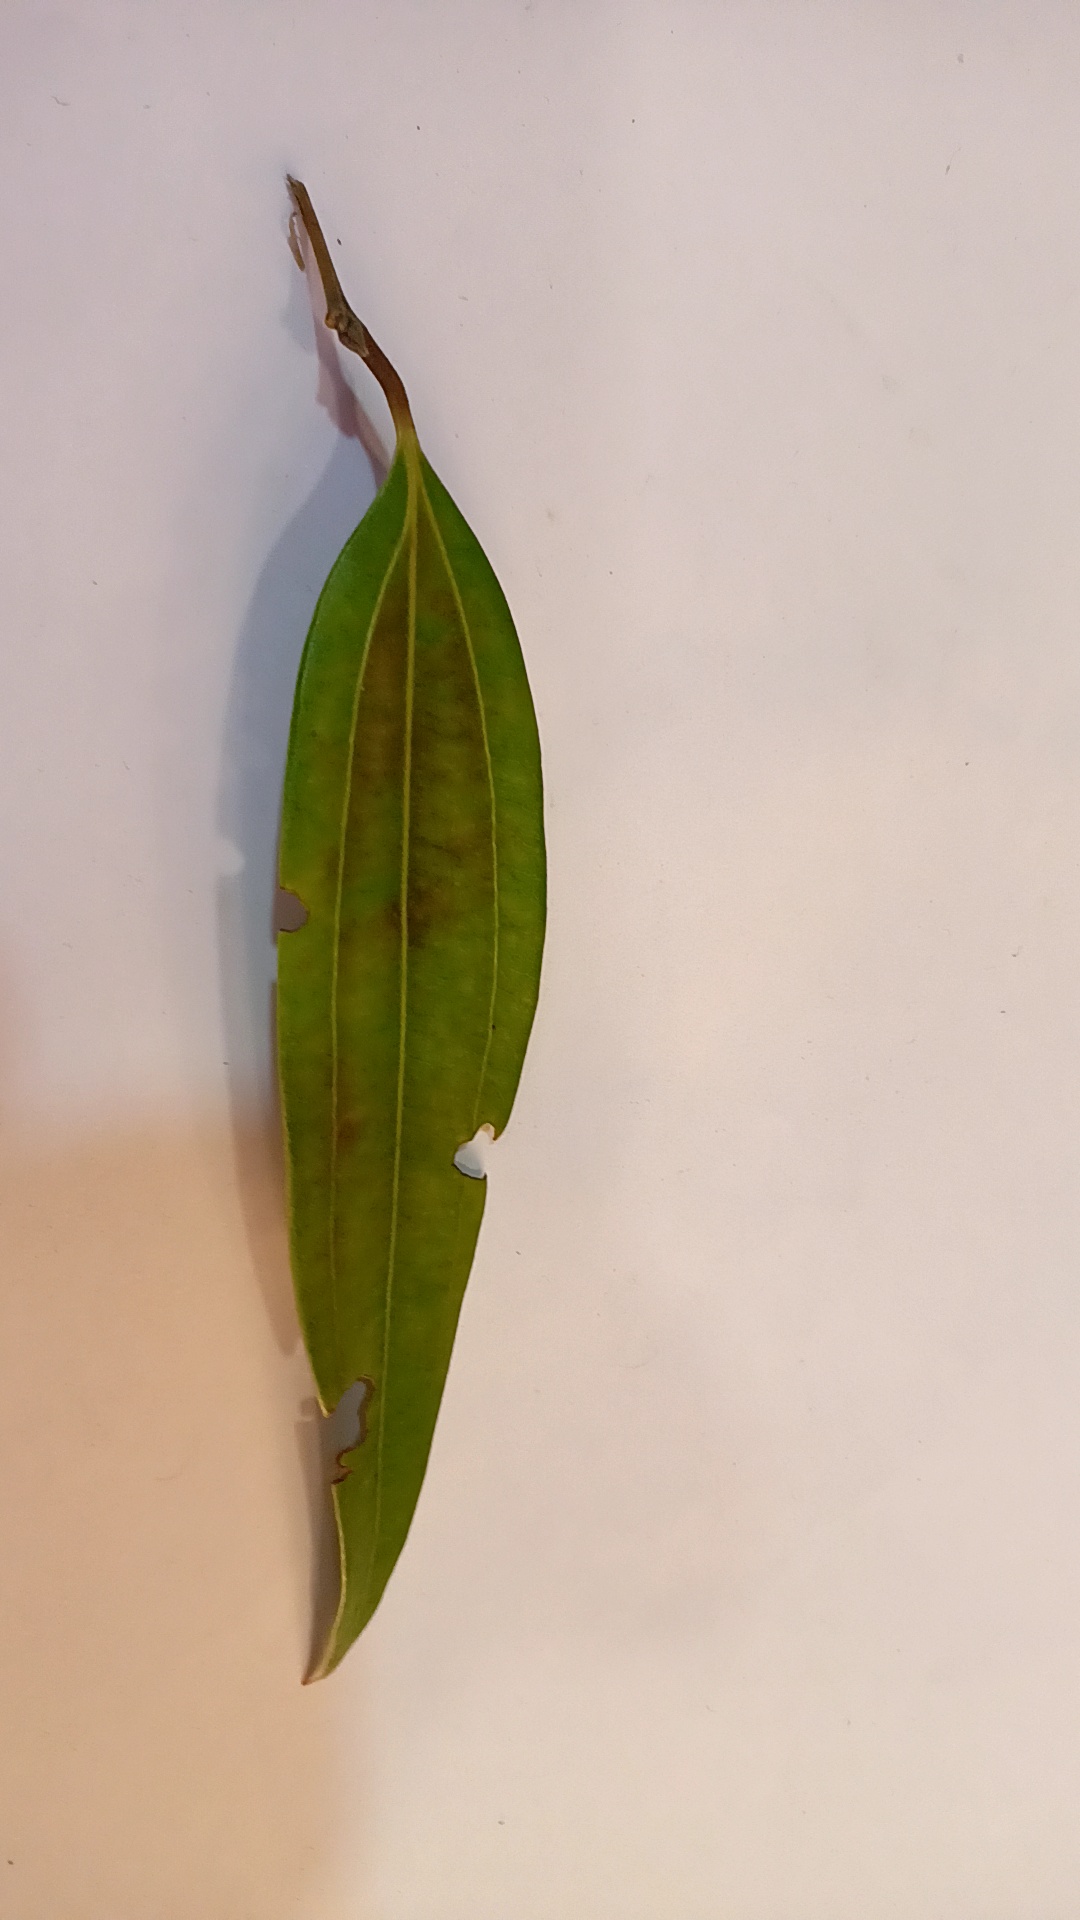
Label: Disease